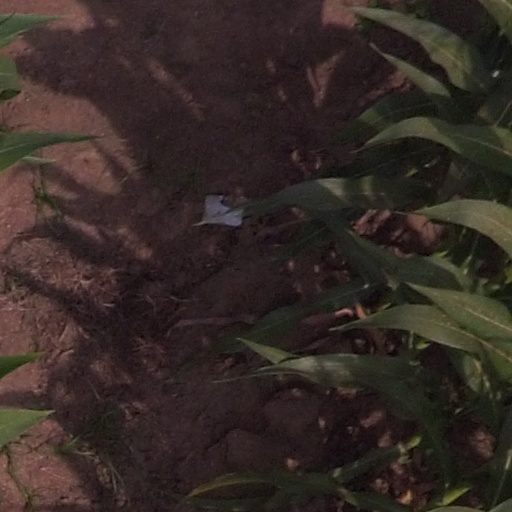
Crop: maize; corn